Yamanukku Yaman

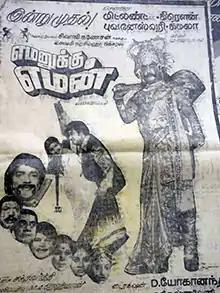
Theatrical release poster

Yamanukku Yaman is a 1980 Indian Tamil-language fantasy comedy film directed by D. Yoganand. Starring Sivaji Ganesan and Sripriya, it is a remake of the 1977 Telugu film "Yamagola". The film was released on 16 May 1980, and became a box-office bomb.